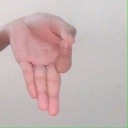
अक्षर: ज्ञ